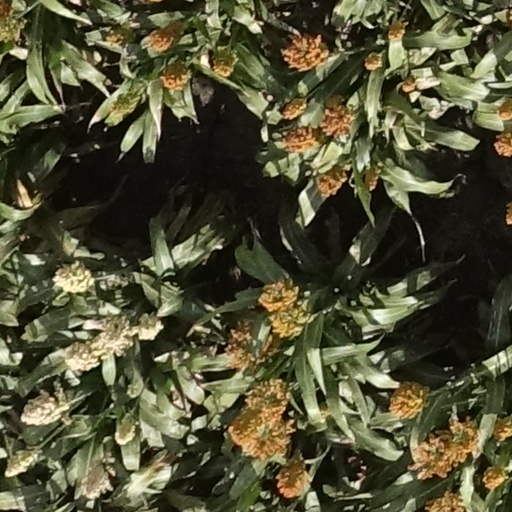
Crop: sorghum